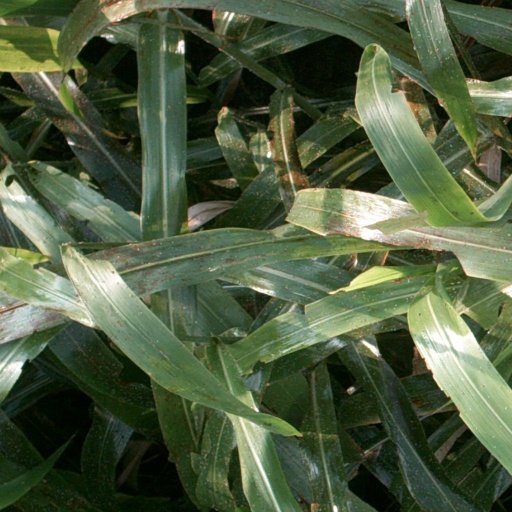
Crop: sorghum